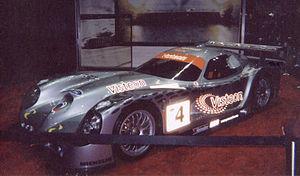
La Panoz Esperante GTR-1 est une voiture de grand tourisme construite par le constructeur américain Panoz.